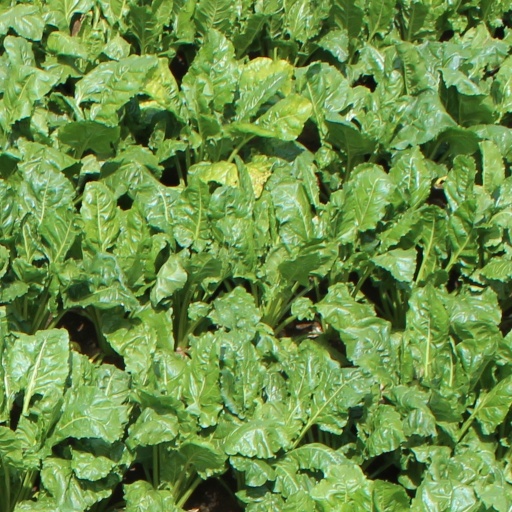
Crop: sugar beet